Vitrea crystallina

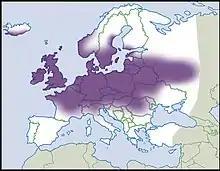
Distribution of "Vitrea crystallina" in Europe

These snails live under leaf litter and humus layer, under stones in moist forests, between moss and in floodplains and swamp forests. They are also found in wet meadows, spring areas and swamps.